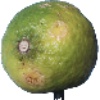
Label: limes